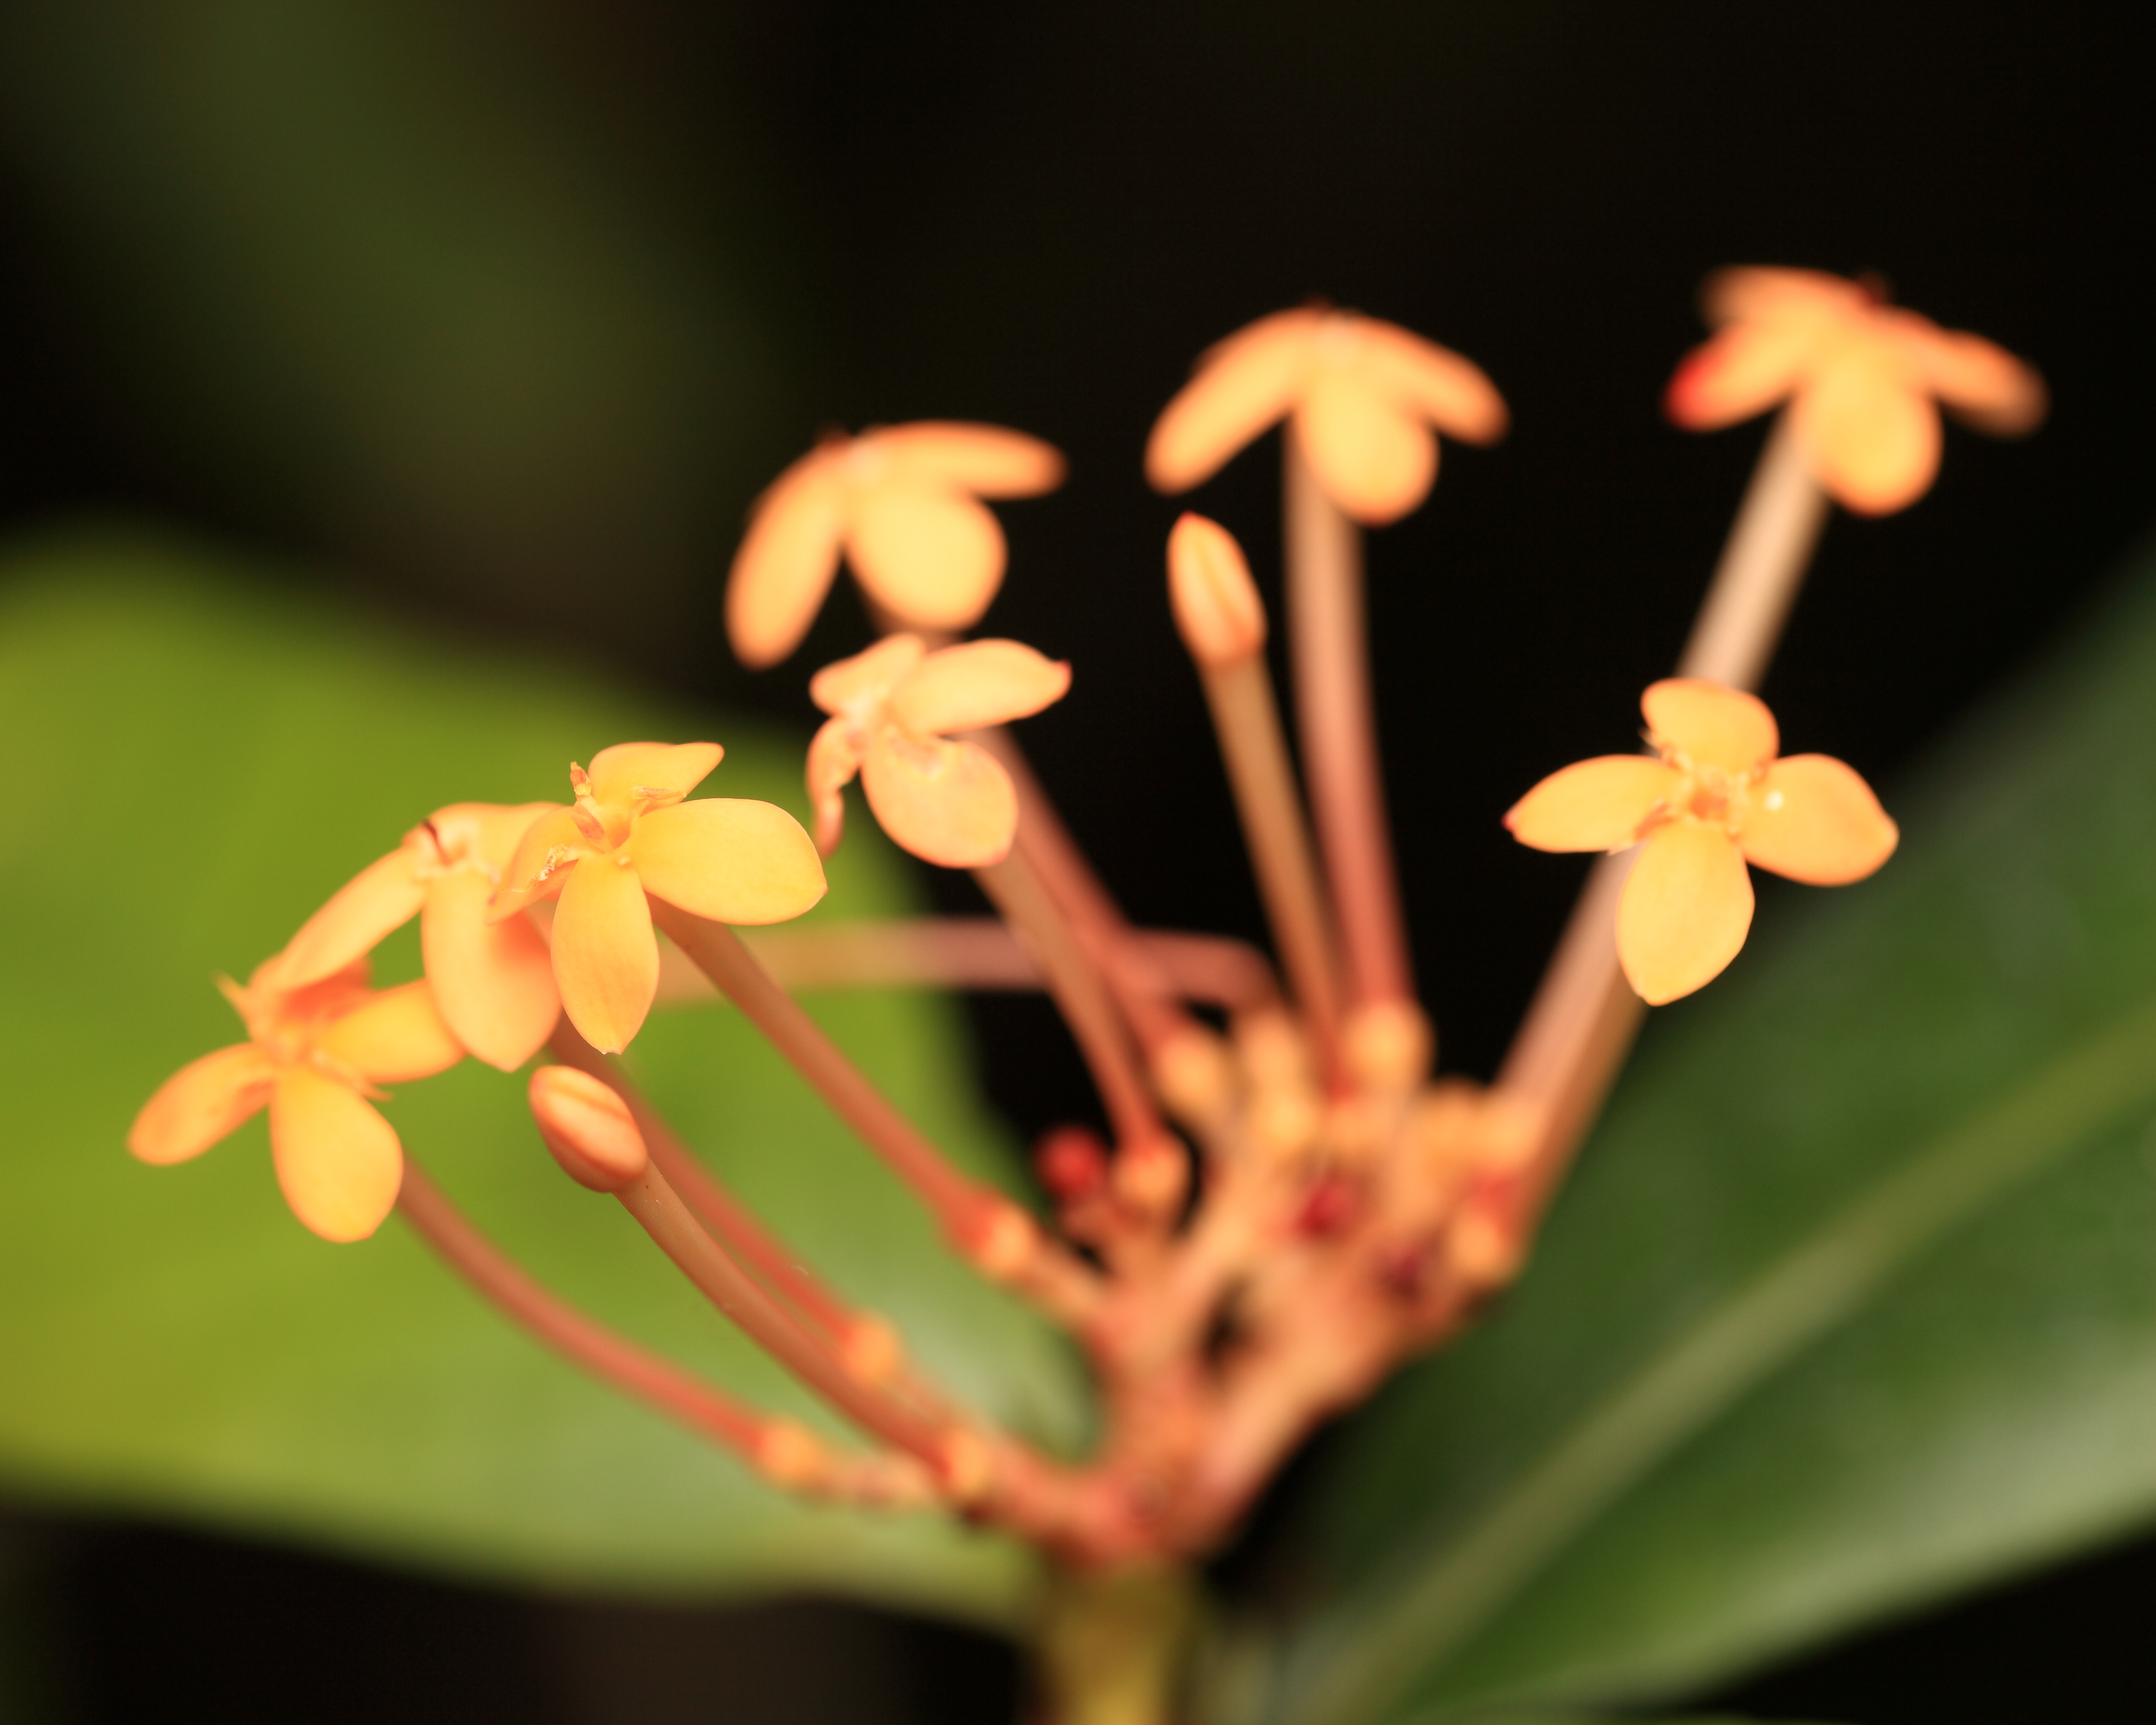
nature, branch, blossom, plant, photography, leaf, flower, petal, green, high, park, botany, yellow, flora, wildflower, close up, tokyo, shrub, 5d, hires, markii, hi, res, resolution, yumenoshima, koutouku, macro photography, flowering plant, plant stem, land plant